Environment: lab
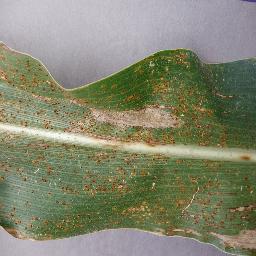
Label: northern_corn_leaf_blight